John Randles

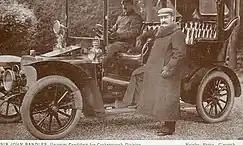

John Scurrah Randles was born on Christmas Day, 25 December 1857 in Boston, Lincolnshire, the son of a Wesleyan minister, Rev. Marshall Randles D.D (1826–1904) and Sarah Dewhurst. He was educated at the Woodhouse Grove School in Lincolnshire and lived at Bristowe Hill, Keswick, Cumbria. In 1883 Randles married Elizabeth Hartley (? - 1853). An industrialist in the coal and steel business, amongst his positions he was the chairman and managing director of the Moss Bay Hematite Iron and Steel Company and a director of the Workington Iron and the Beckermet Mining Companies. Randles was elected Member of Parliament for Cockermouth in the 1900 general election.